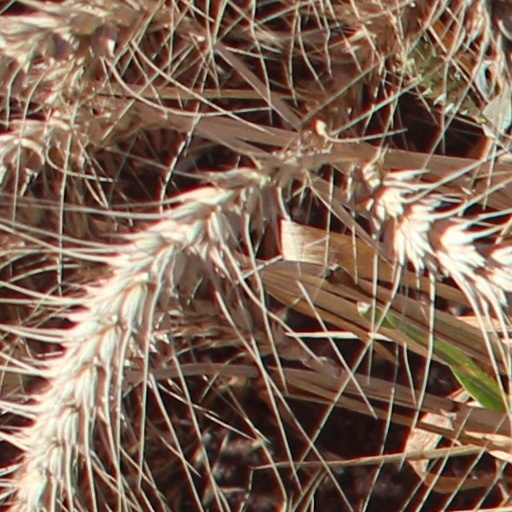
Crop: wheat